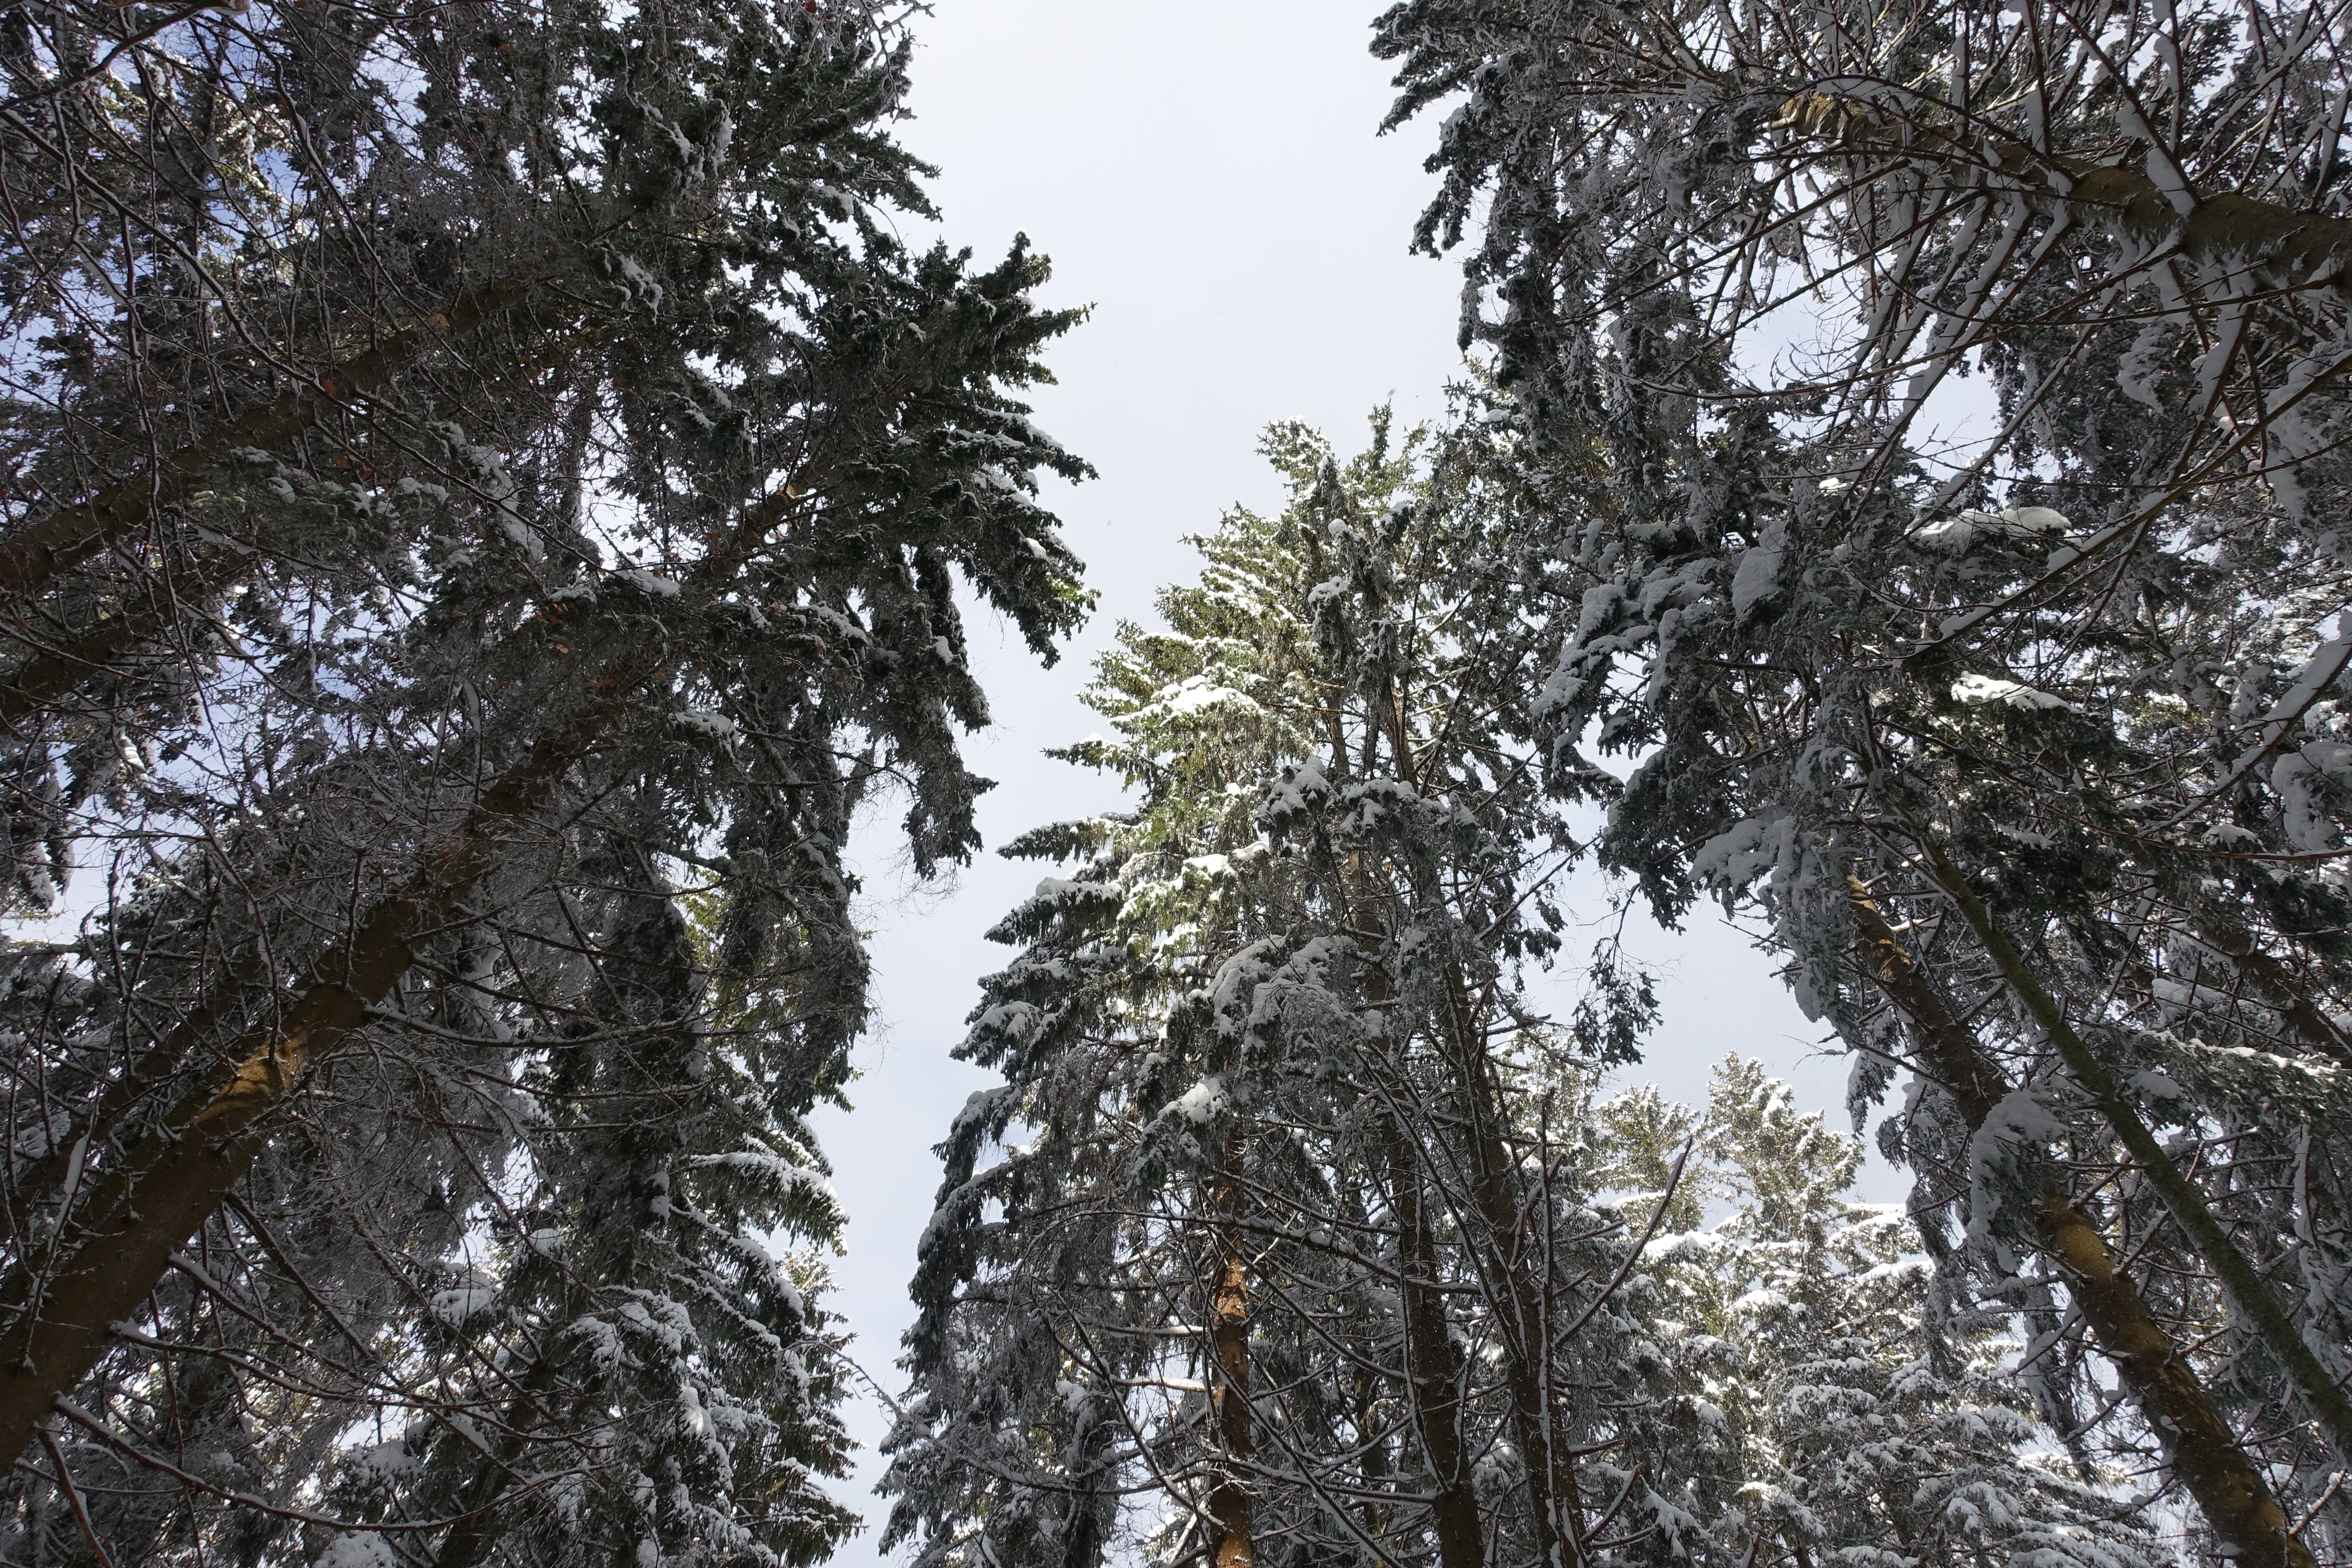
bavarianforest, forest, bavaria, bavarian forest, winter, beautiful, sun, sky, plant, wood, twig, terrestrial plant, larch, trunk, tree, natural landscape, evergreen, deciduous, freezing, arecales, Tints and shades, landscape, spruce fir forest, grove, temperate broadleaf and mixed forest, monochrome photography, woodland, conifer, frost, jungle, monochrome, old growth forest, tropical and subtropical coniferous forests, Northern hardwood forest, temperate coniferous forest, valdivian temperate rain forest, plant stem, rainforest, fir, pine, white pine, pine family, snow, grass, vascular plant